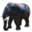
Label: elephant